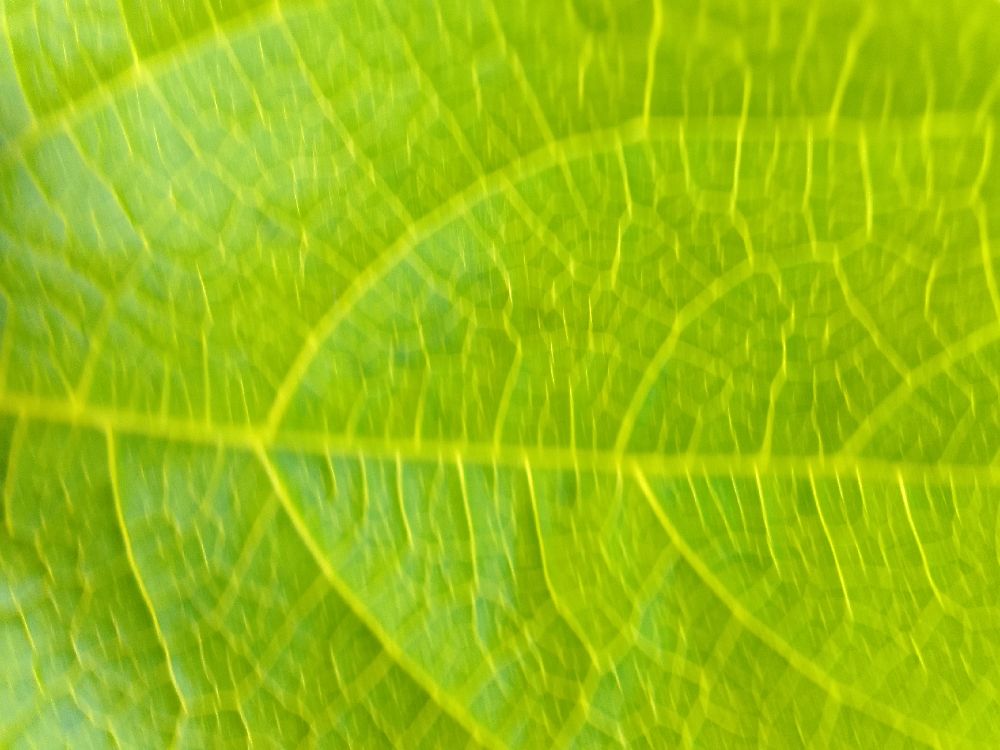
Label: healthy